Emad Moteab

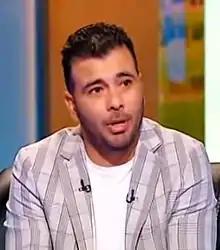
Moteab in 2019

Emad Mohamed Abdelnaby Ibrahim Moteab (born 20 February 1983) is an Egyptian former professional footballer who played as a striker.